Glibenclamide

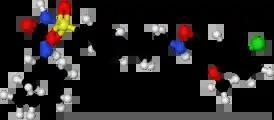

Glibenclamide, also known as glyburide, is an antidiabetic medication used to treat type 2 diabetes. It is recommended that it be taken together with diet and exercise. It may be used with other antidiabetic medication. It is not recommended for use by itself in type 1 diabetes. It is taken by mouth.